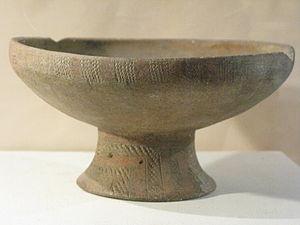
La culture de Sa Huỳnh a fleuri dans le centre et le sud de l'actuel Viêt Nam entre 1000 avant notre ère et 200 après. Des sites archéologiques de cette culture ont été découverts du delta du Mékong jusqu'à la province de Quang Binh, dans le centre du pays. Ses populations ont probablement été les prédécesseurs des Chams, un peuple austronésien fondateur en 192 du royaume de Champa. Le site de Sa Huỳnh, dans la province de Quảng Ngãi, a été découvert en 1909. Les sites de la culture de Sa Huỳnh sont riches en objets de fer produits localement, en particulier des haches, des épées, des fers de lance, des couteaux et des faucilles. Par contraste, les objets en bronze sont dominants dans les sites de la culture Dong Son dans le nord du Viêt Nam et dans le reste de la péninsule indochinoise.